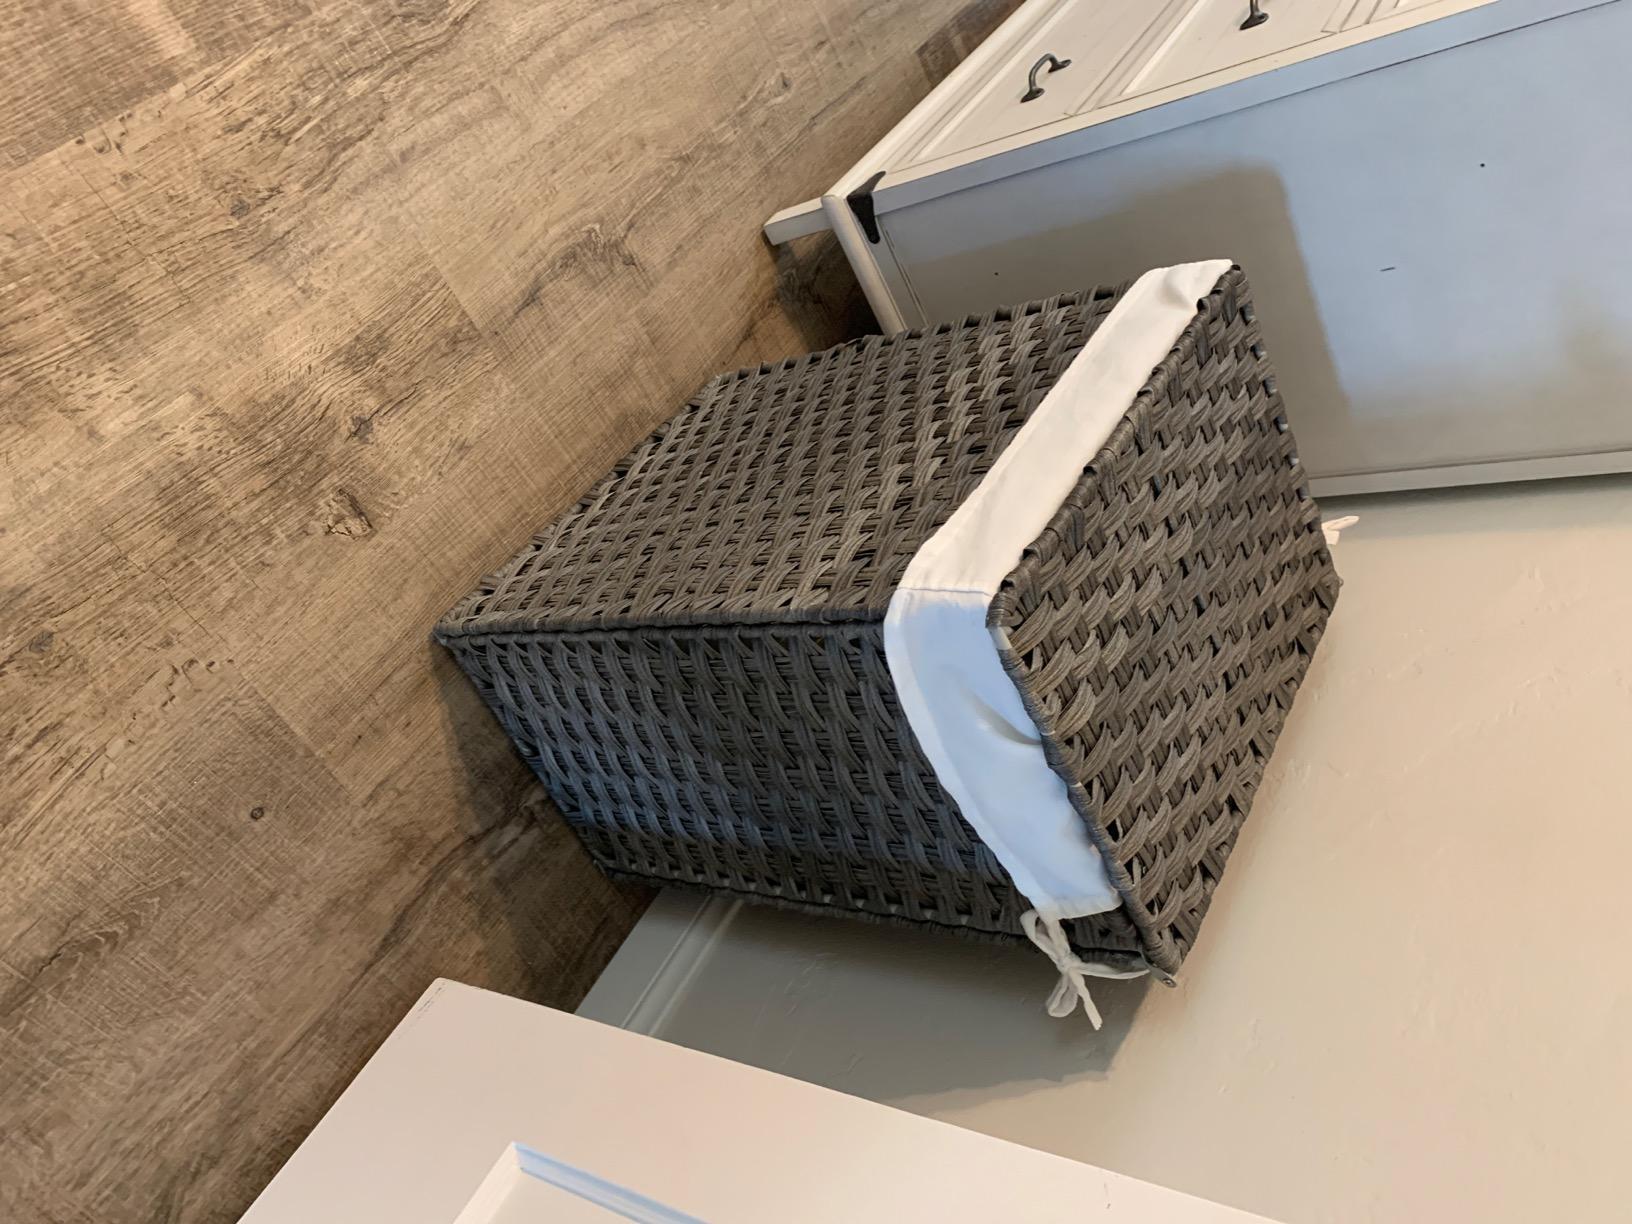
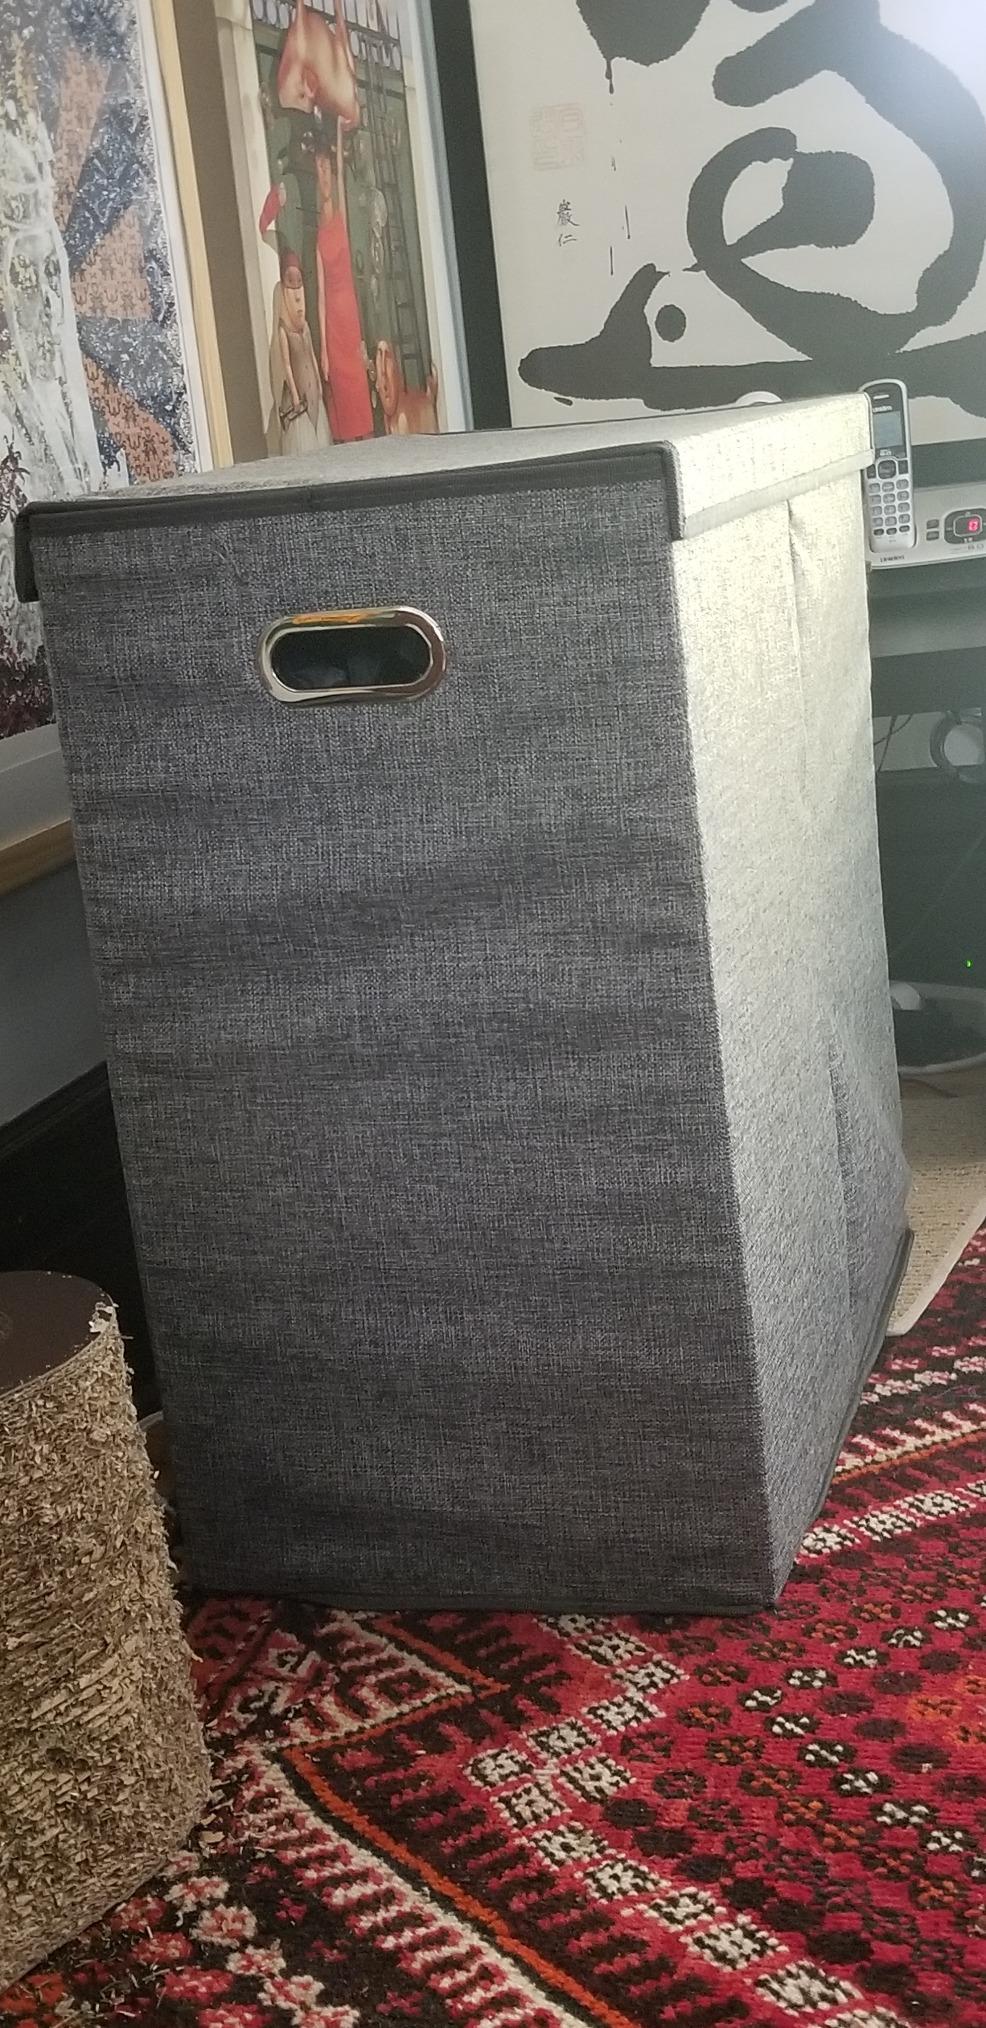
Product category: items_hamper
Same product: no